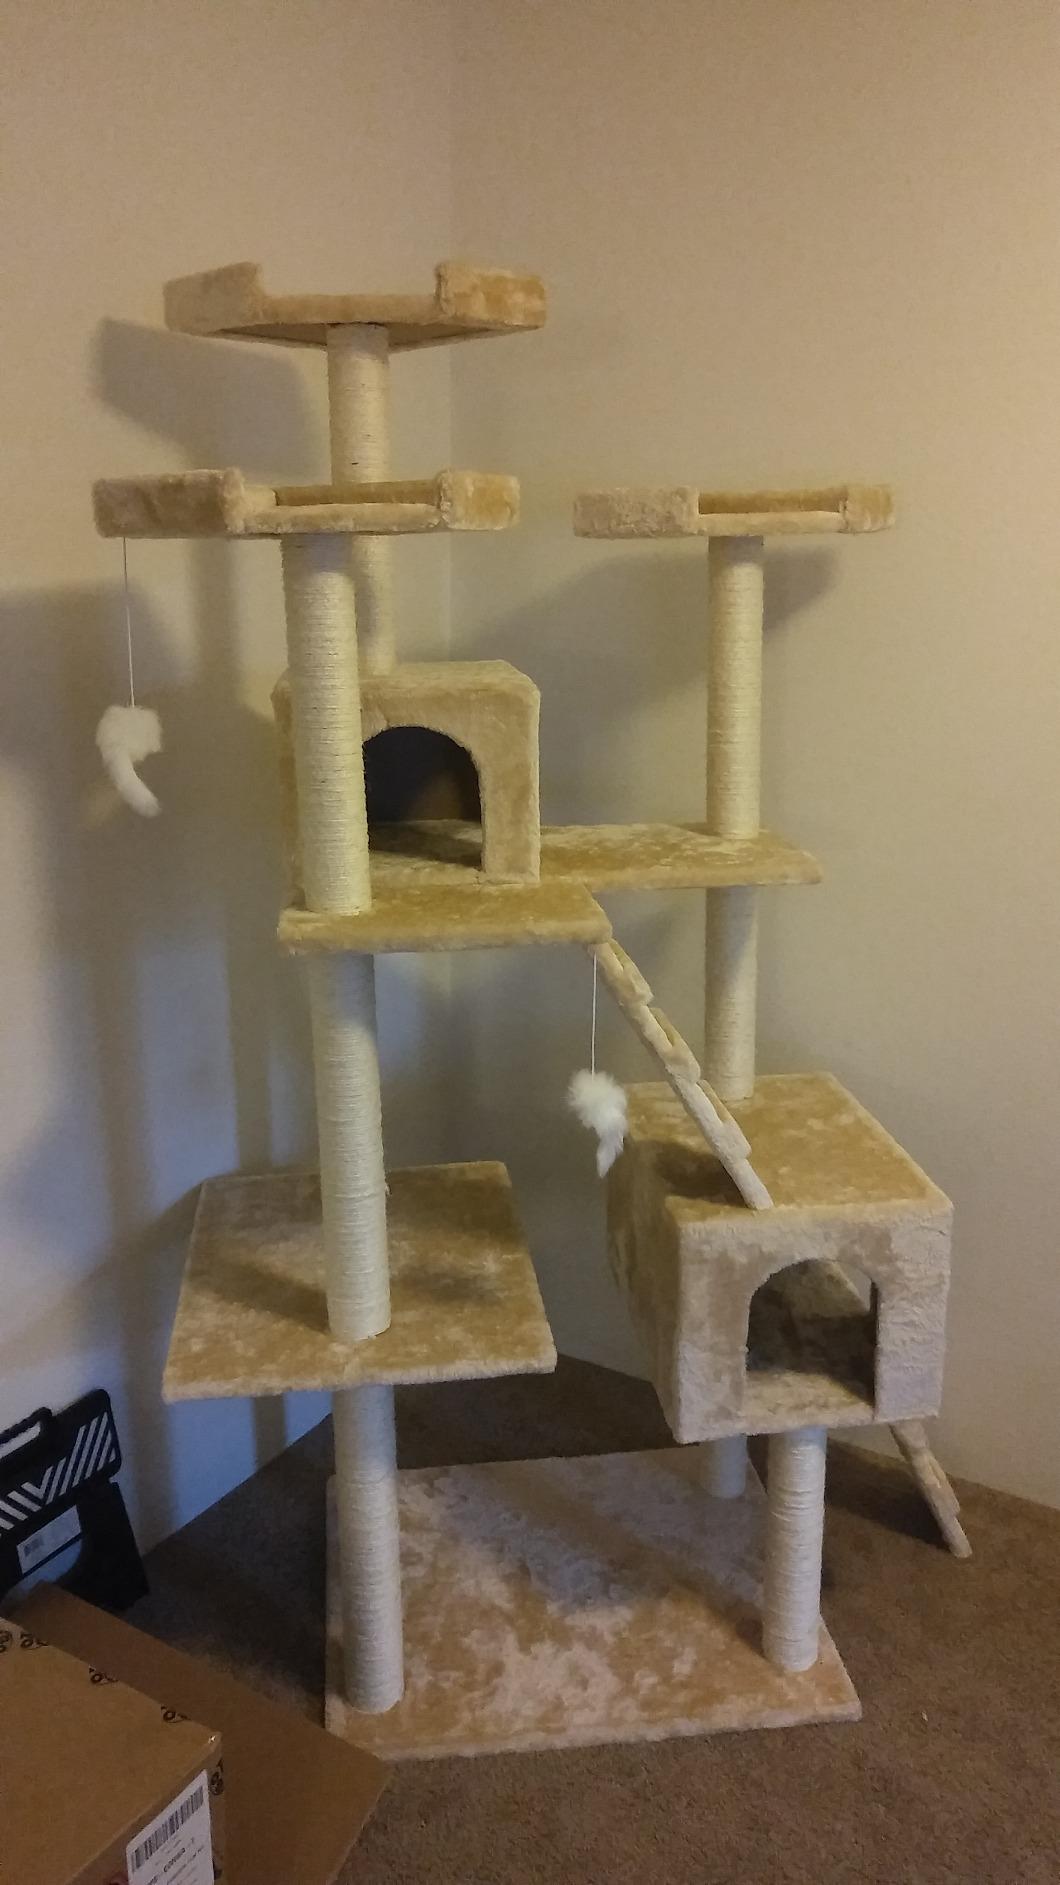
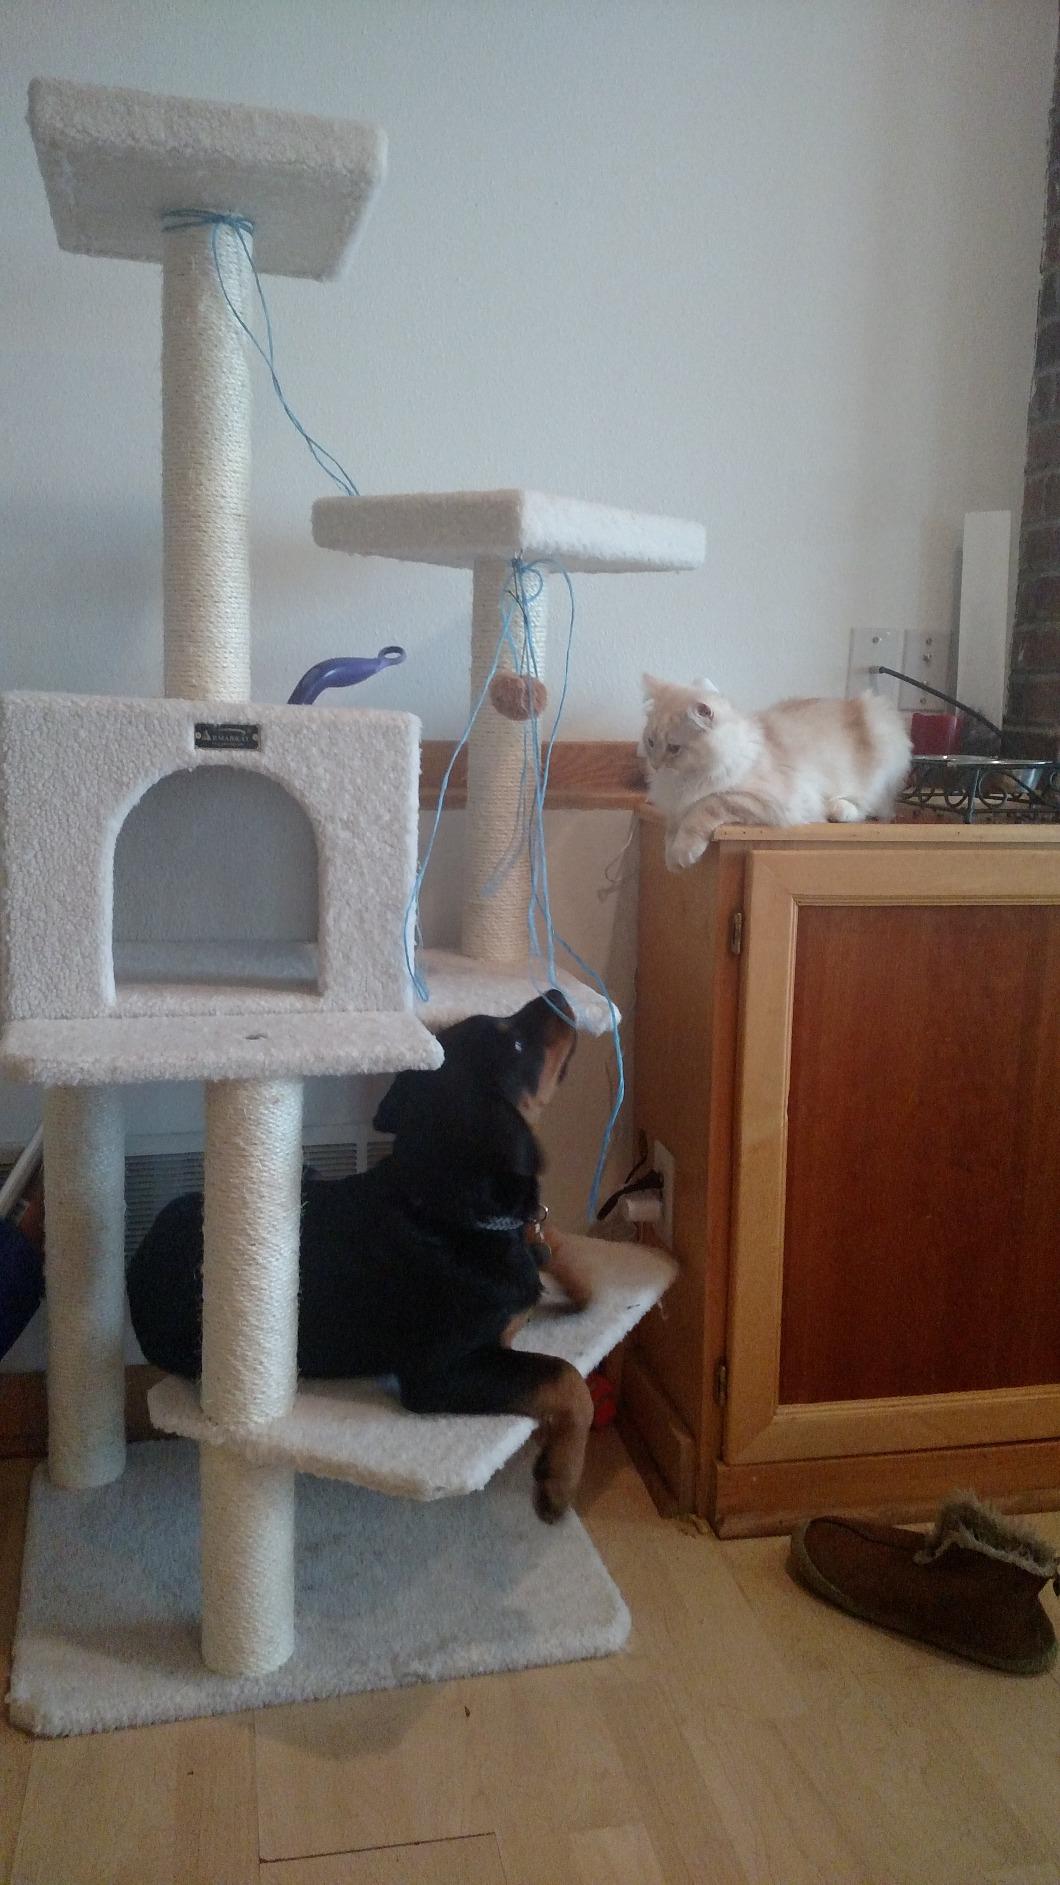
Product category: items_cat tree
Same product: no